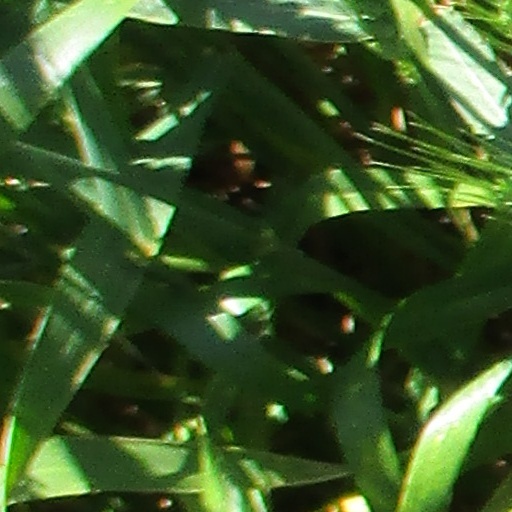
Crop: wheat